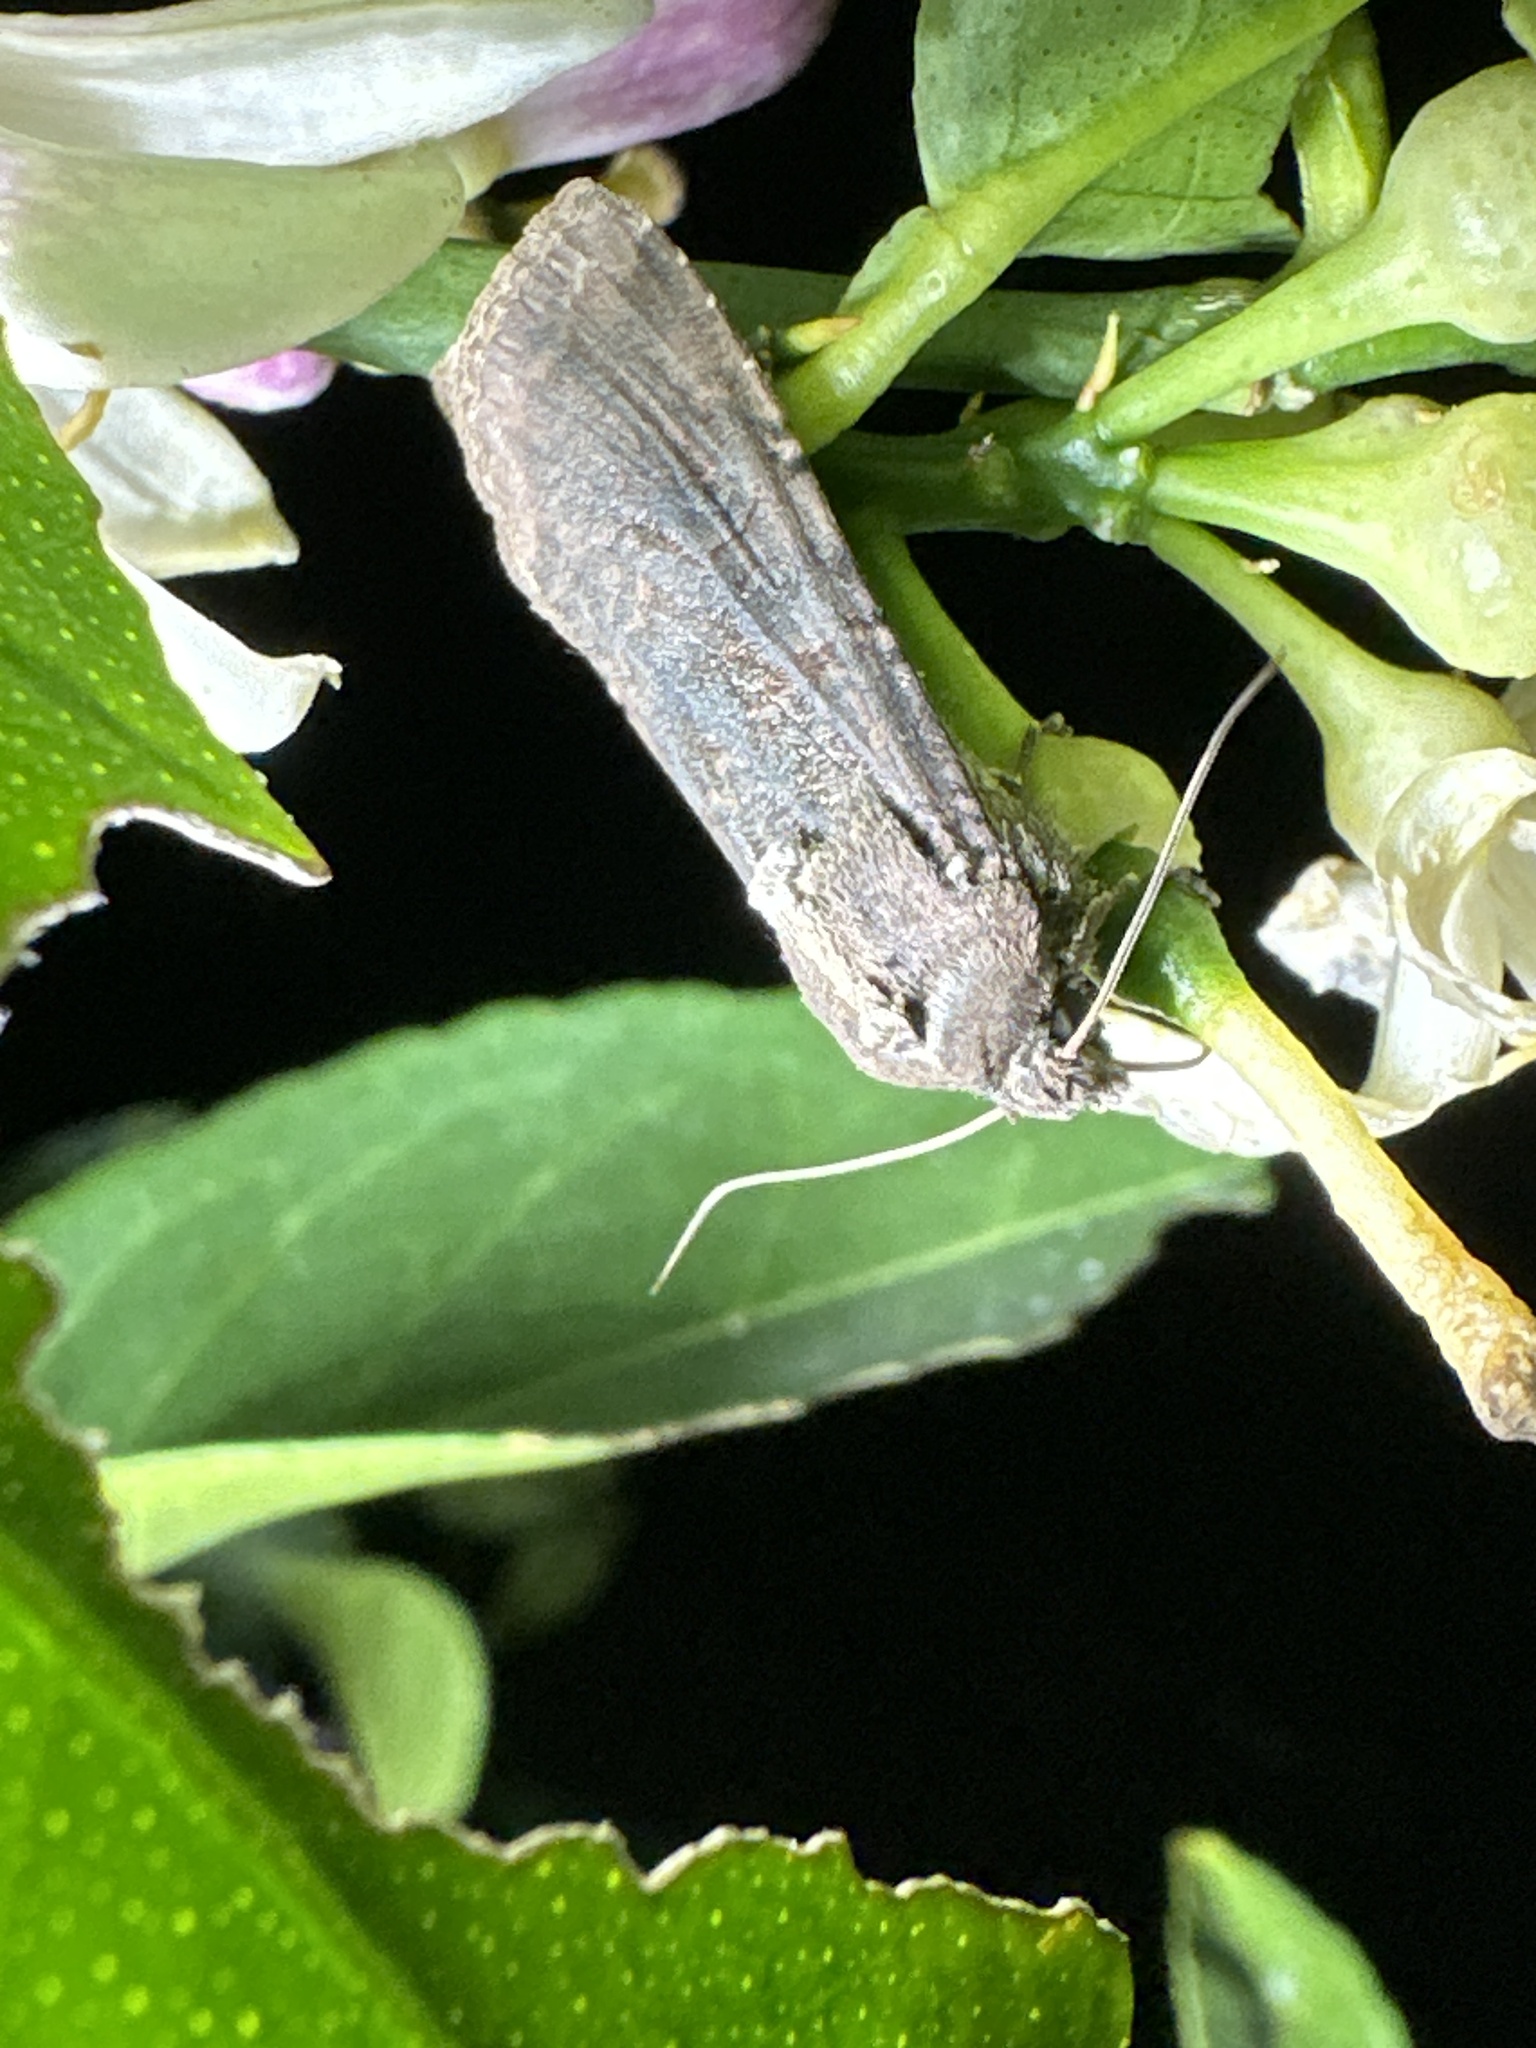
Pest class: cutworms